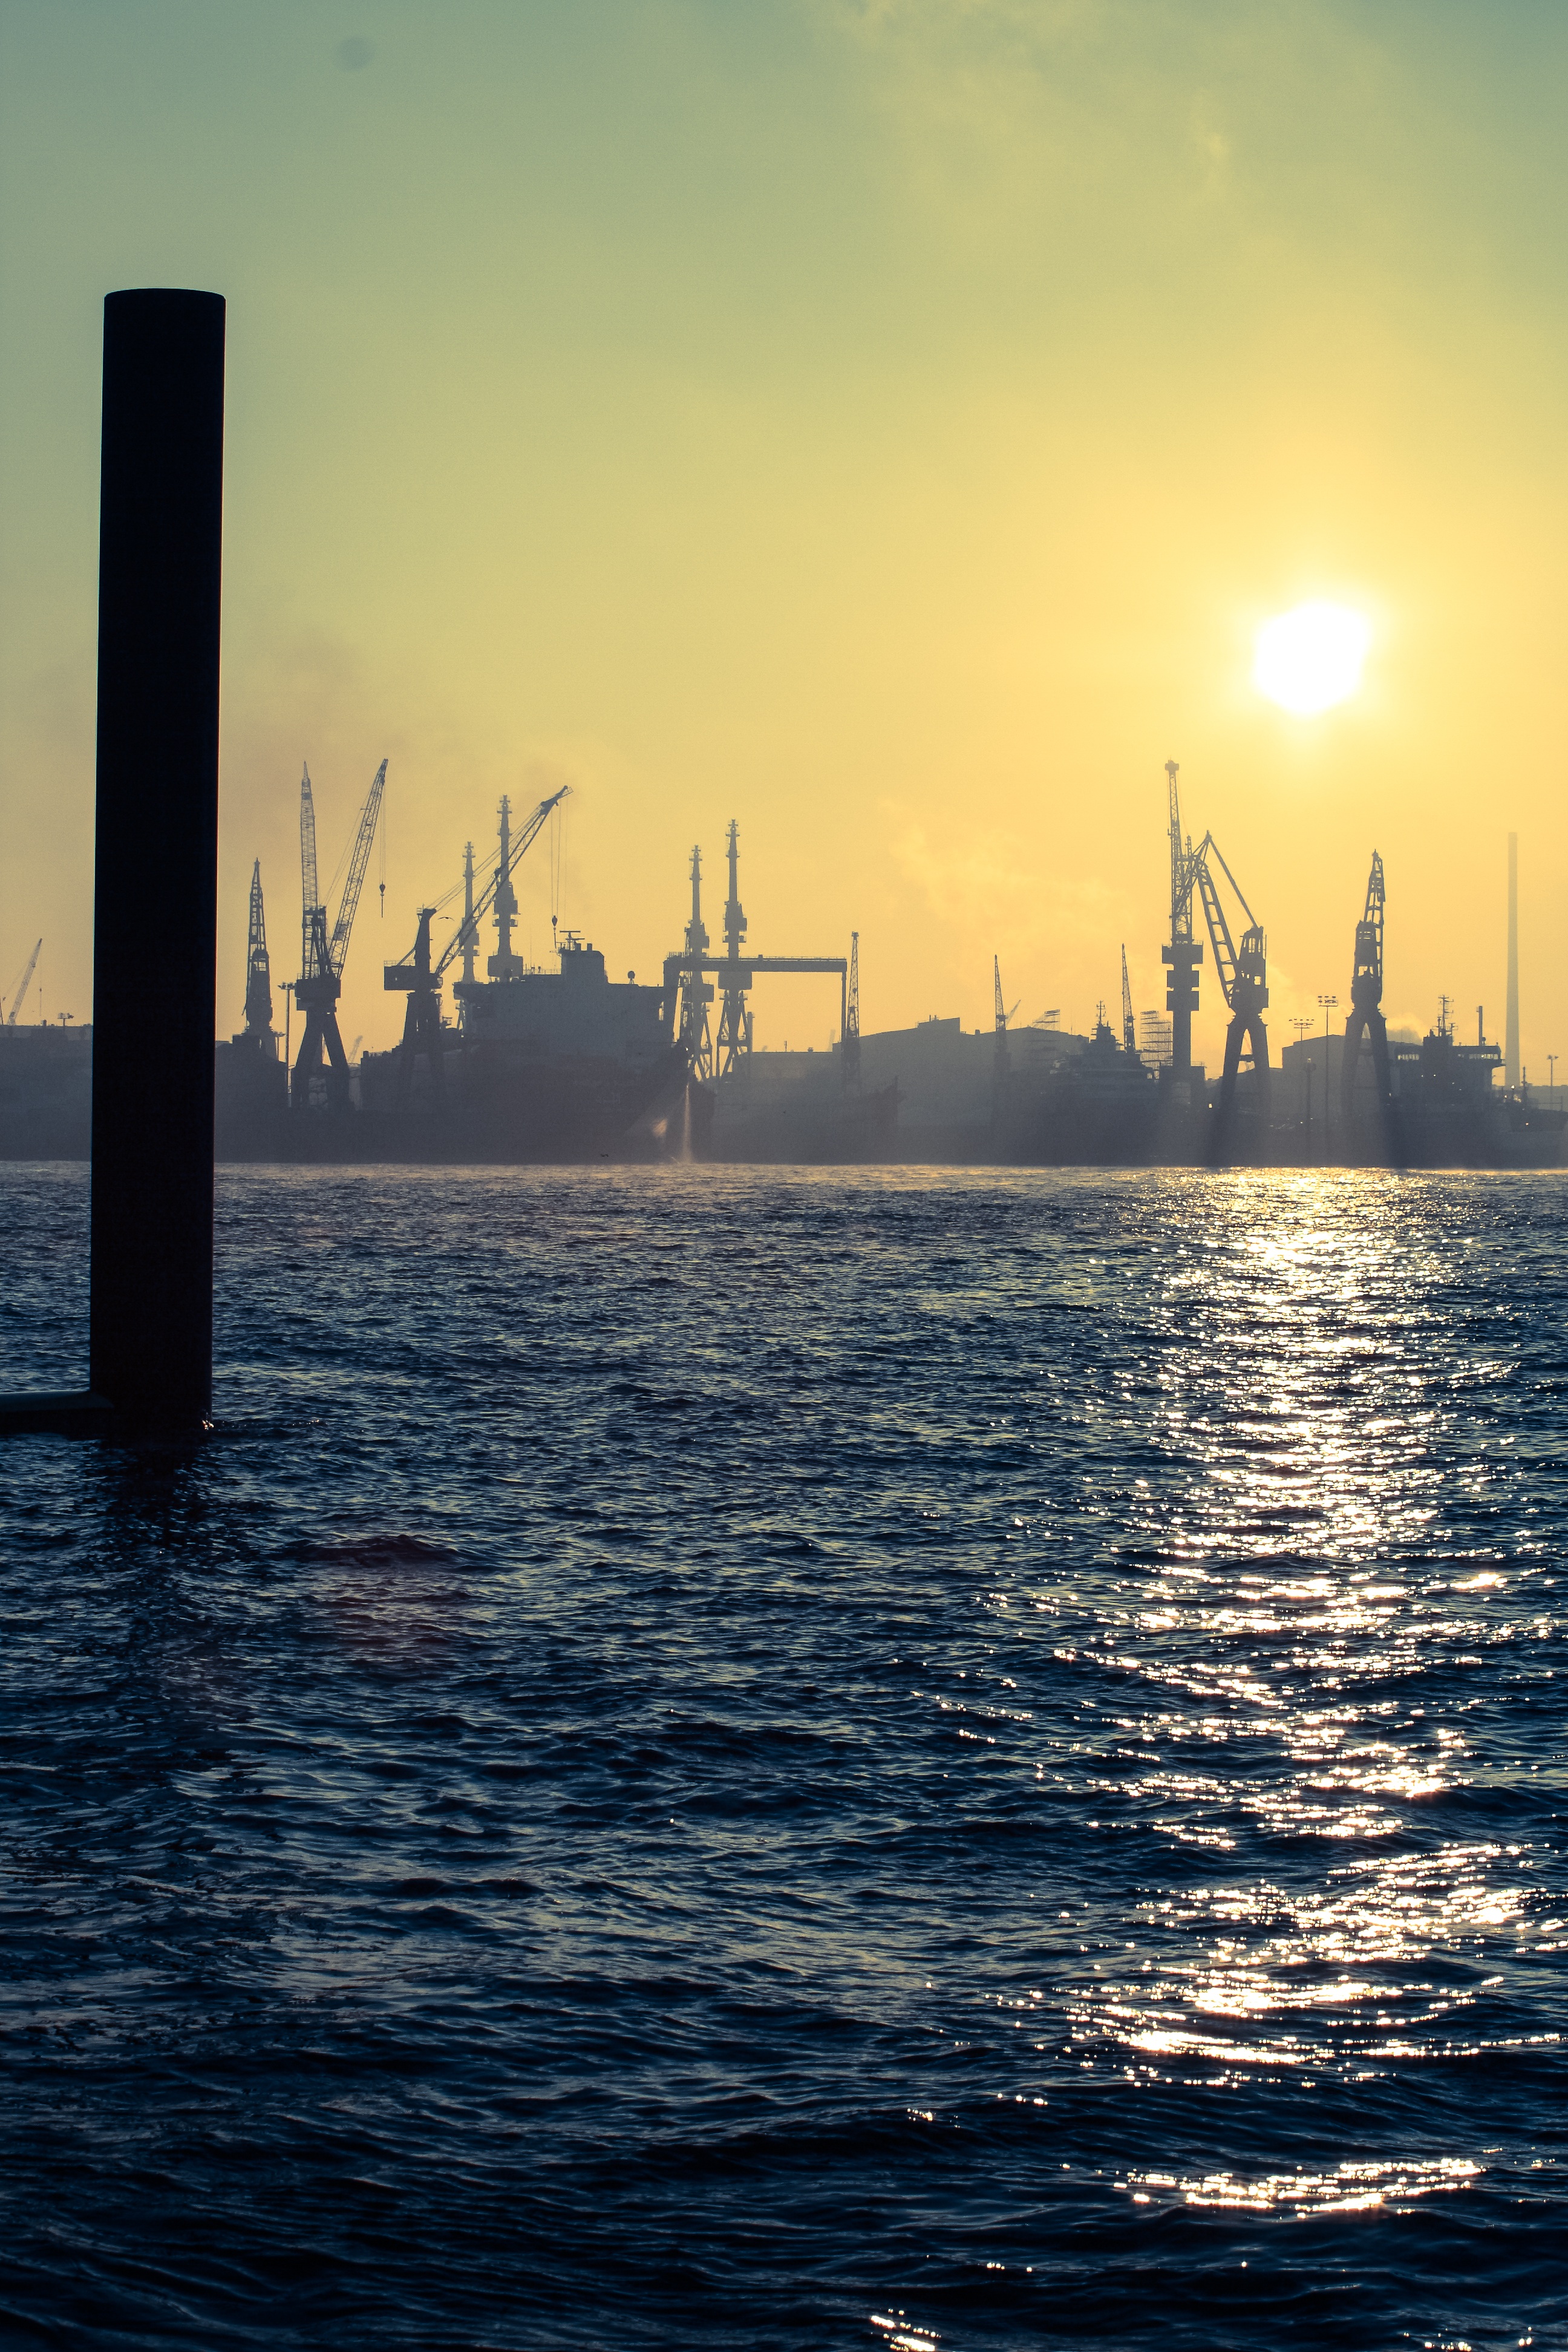
sea, coast, ocean, horizon, dock, sunrise, sunset, boat, skyline, sunlight, morning, wave, dawn, dusk, evening, reflection, vehicle, tower, bay, marina, sailboat, sail, sailing ship